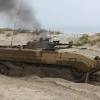
Label: BMP